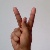
The image shows a hand gesture representing the letter 'K' in Indian Sign Language.